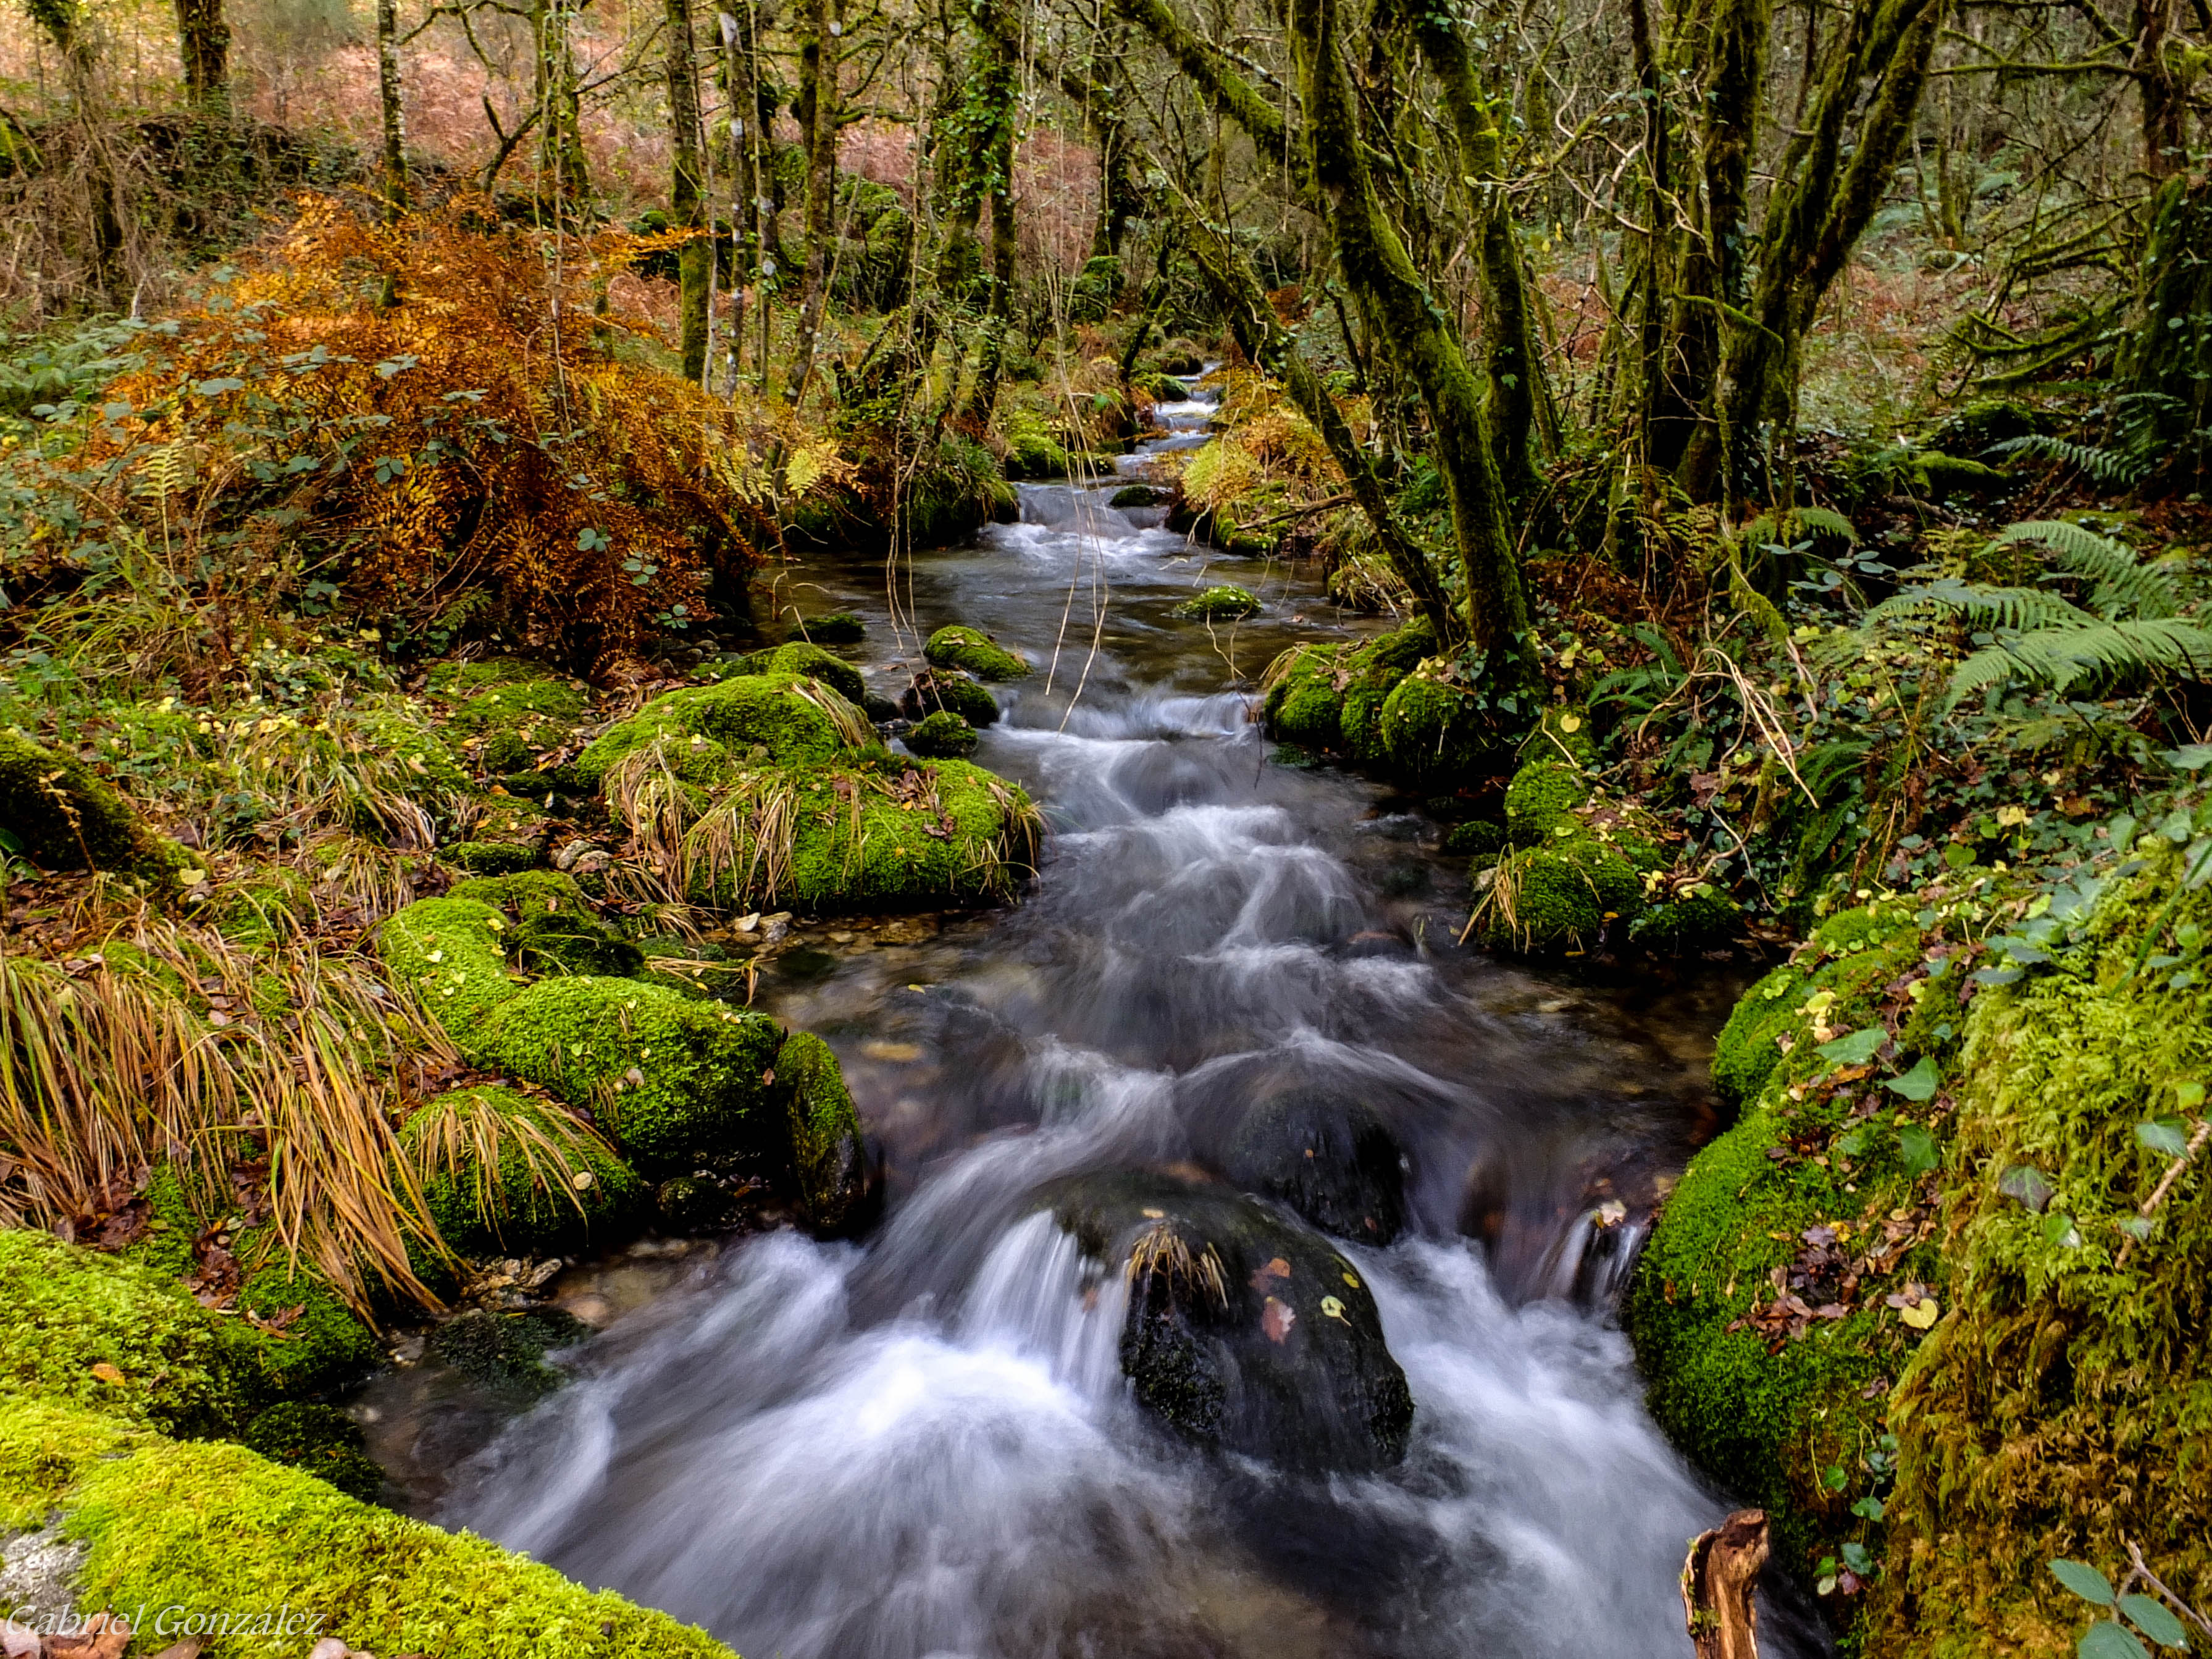
landscape, tree, water, nature, forest, waterfall, creek, wilderness, leaf, river, stream, autumn, rapid, season, body of water, spain, vegetation, rainforest, wasserfall, galicia, pontevedra, paisajes, woodland, habitat, water feature, watercourse, espana, ggl1, gaby1, fujifilmxs1, rutadaliberdade, pontevedragaliciaespa a, natural environment, geographical feature